Georgia (U.S. state)

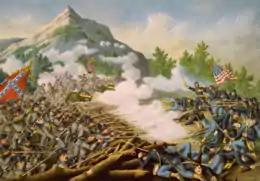
The Battle of Kennesaw Mountain in 1864

After the Creek War (1813–1814), General Andrew Jackson forced the Muscogee (Creek) tribes to surrender land to Georgia, including in the Treaty of Fort Jackson (1814), surrendering 21 million acres in what is now southern Georgia and central Alabama, and the Treaty of Indian Springs (1825). In 1829, gold was discovered in the North Georgia mountains leading to the Georgia Gold Rush and establishment of a federal mint in Dahlonega, which continued in operation until 1861. The resulting influx of American settlers put pressure on the federal U.S. government to take land from the Cherokee Nation. In 1830, President Andrew Jackson signed into law the Indian Removal Act, sending many eastern Indian nations to reservations in present-day Oklahoma, including all of Georgia's tribes. Despite the Supreme Court's ruling in "Worcester v. Georgia" (1832) that U.S. states were not permitted to redraw Indian boundaries, President Jackson and the state of Georgia ignored the ruling. In 1838, his successor, Martin Van Buren, dispatched federal troops to gather the tribes and deport them west of the Mississippi. This forced relocation, known as the Trail of Tears, led to the death of more than four thousand Cherokees.